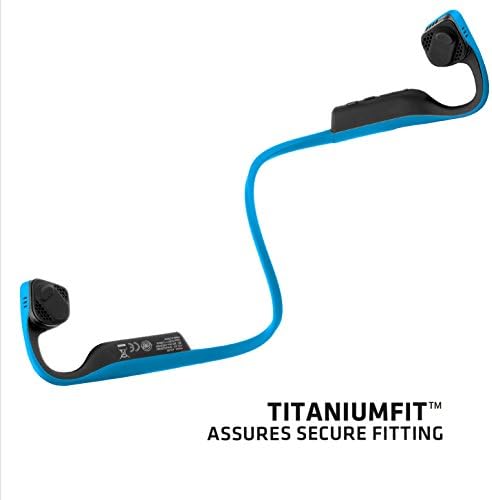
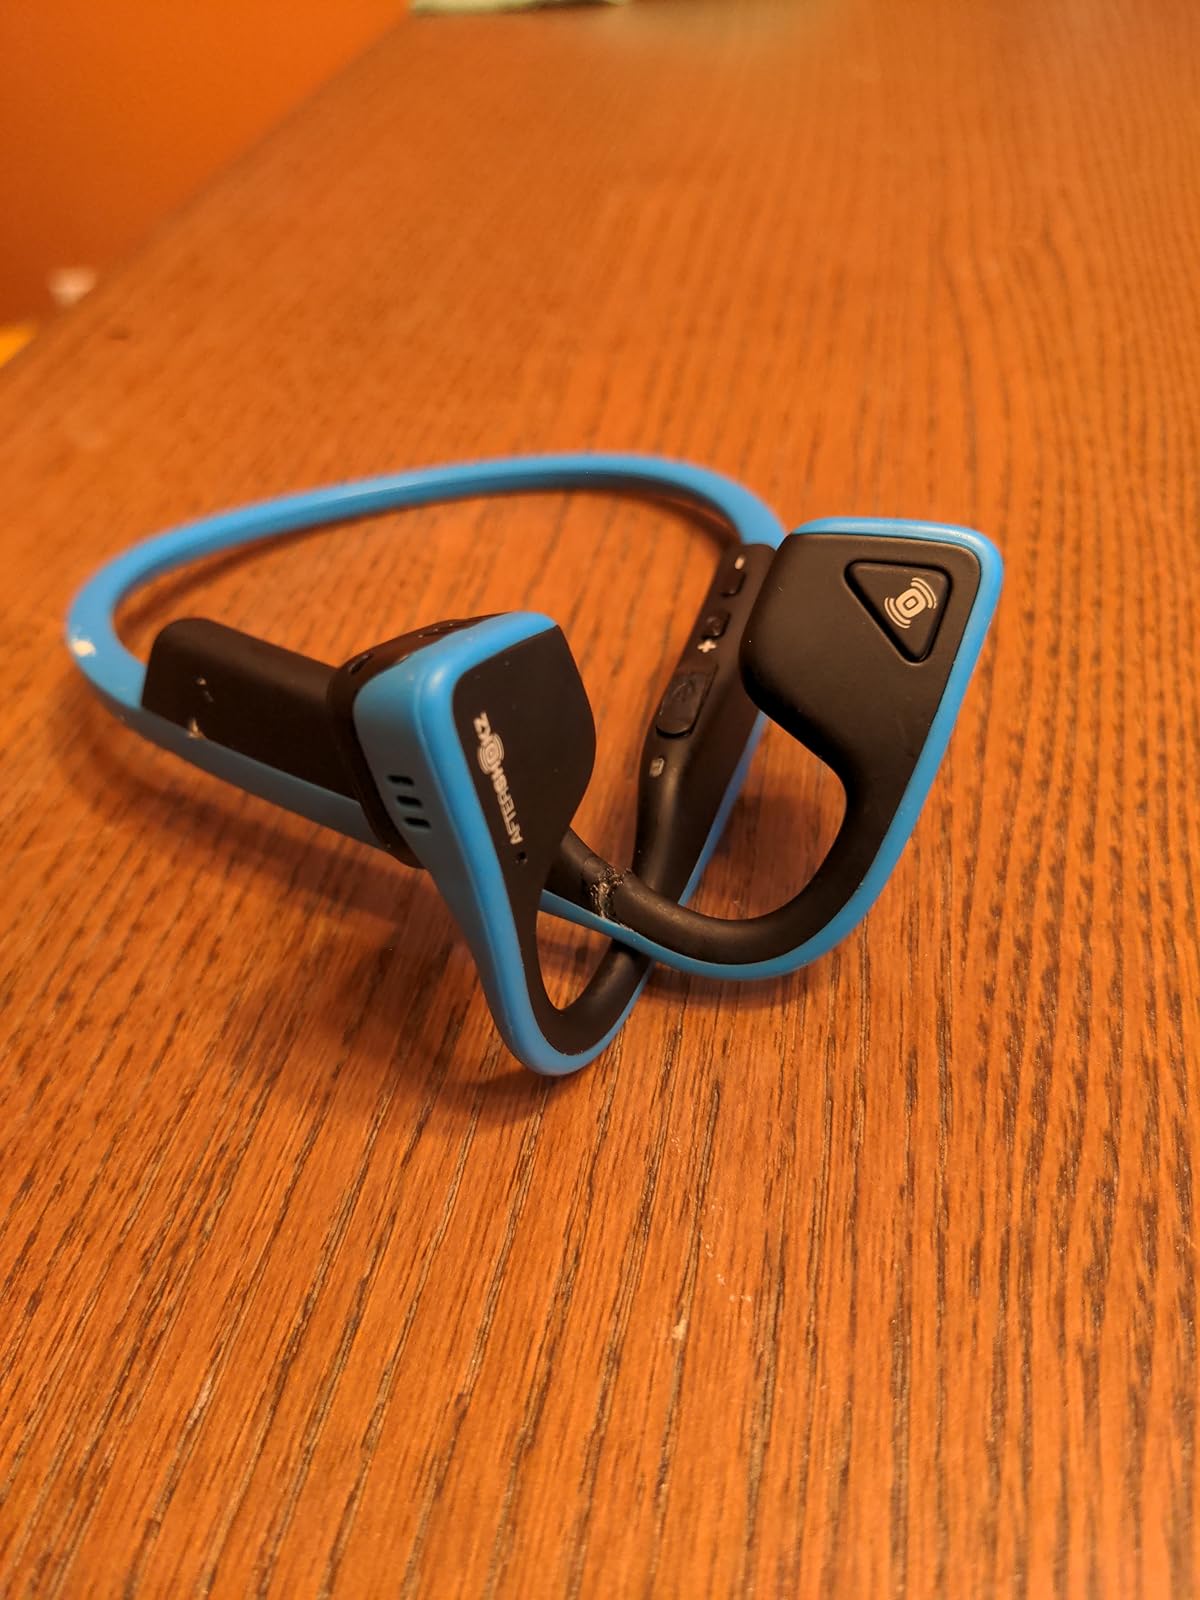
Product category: headphones
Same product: yes